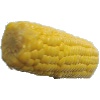
Label: corn